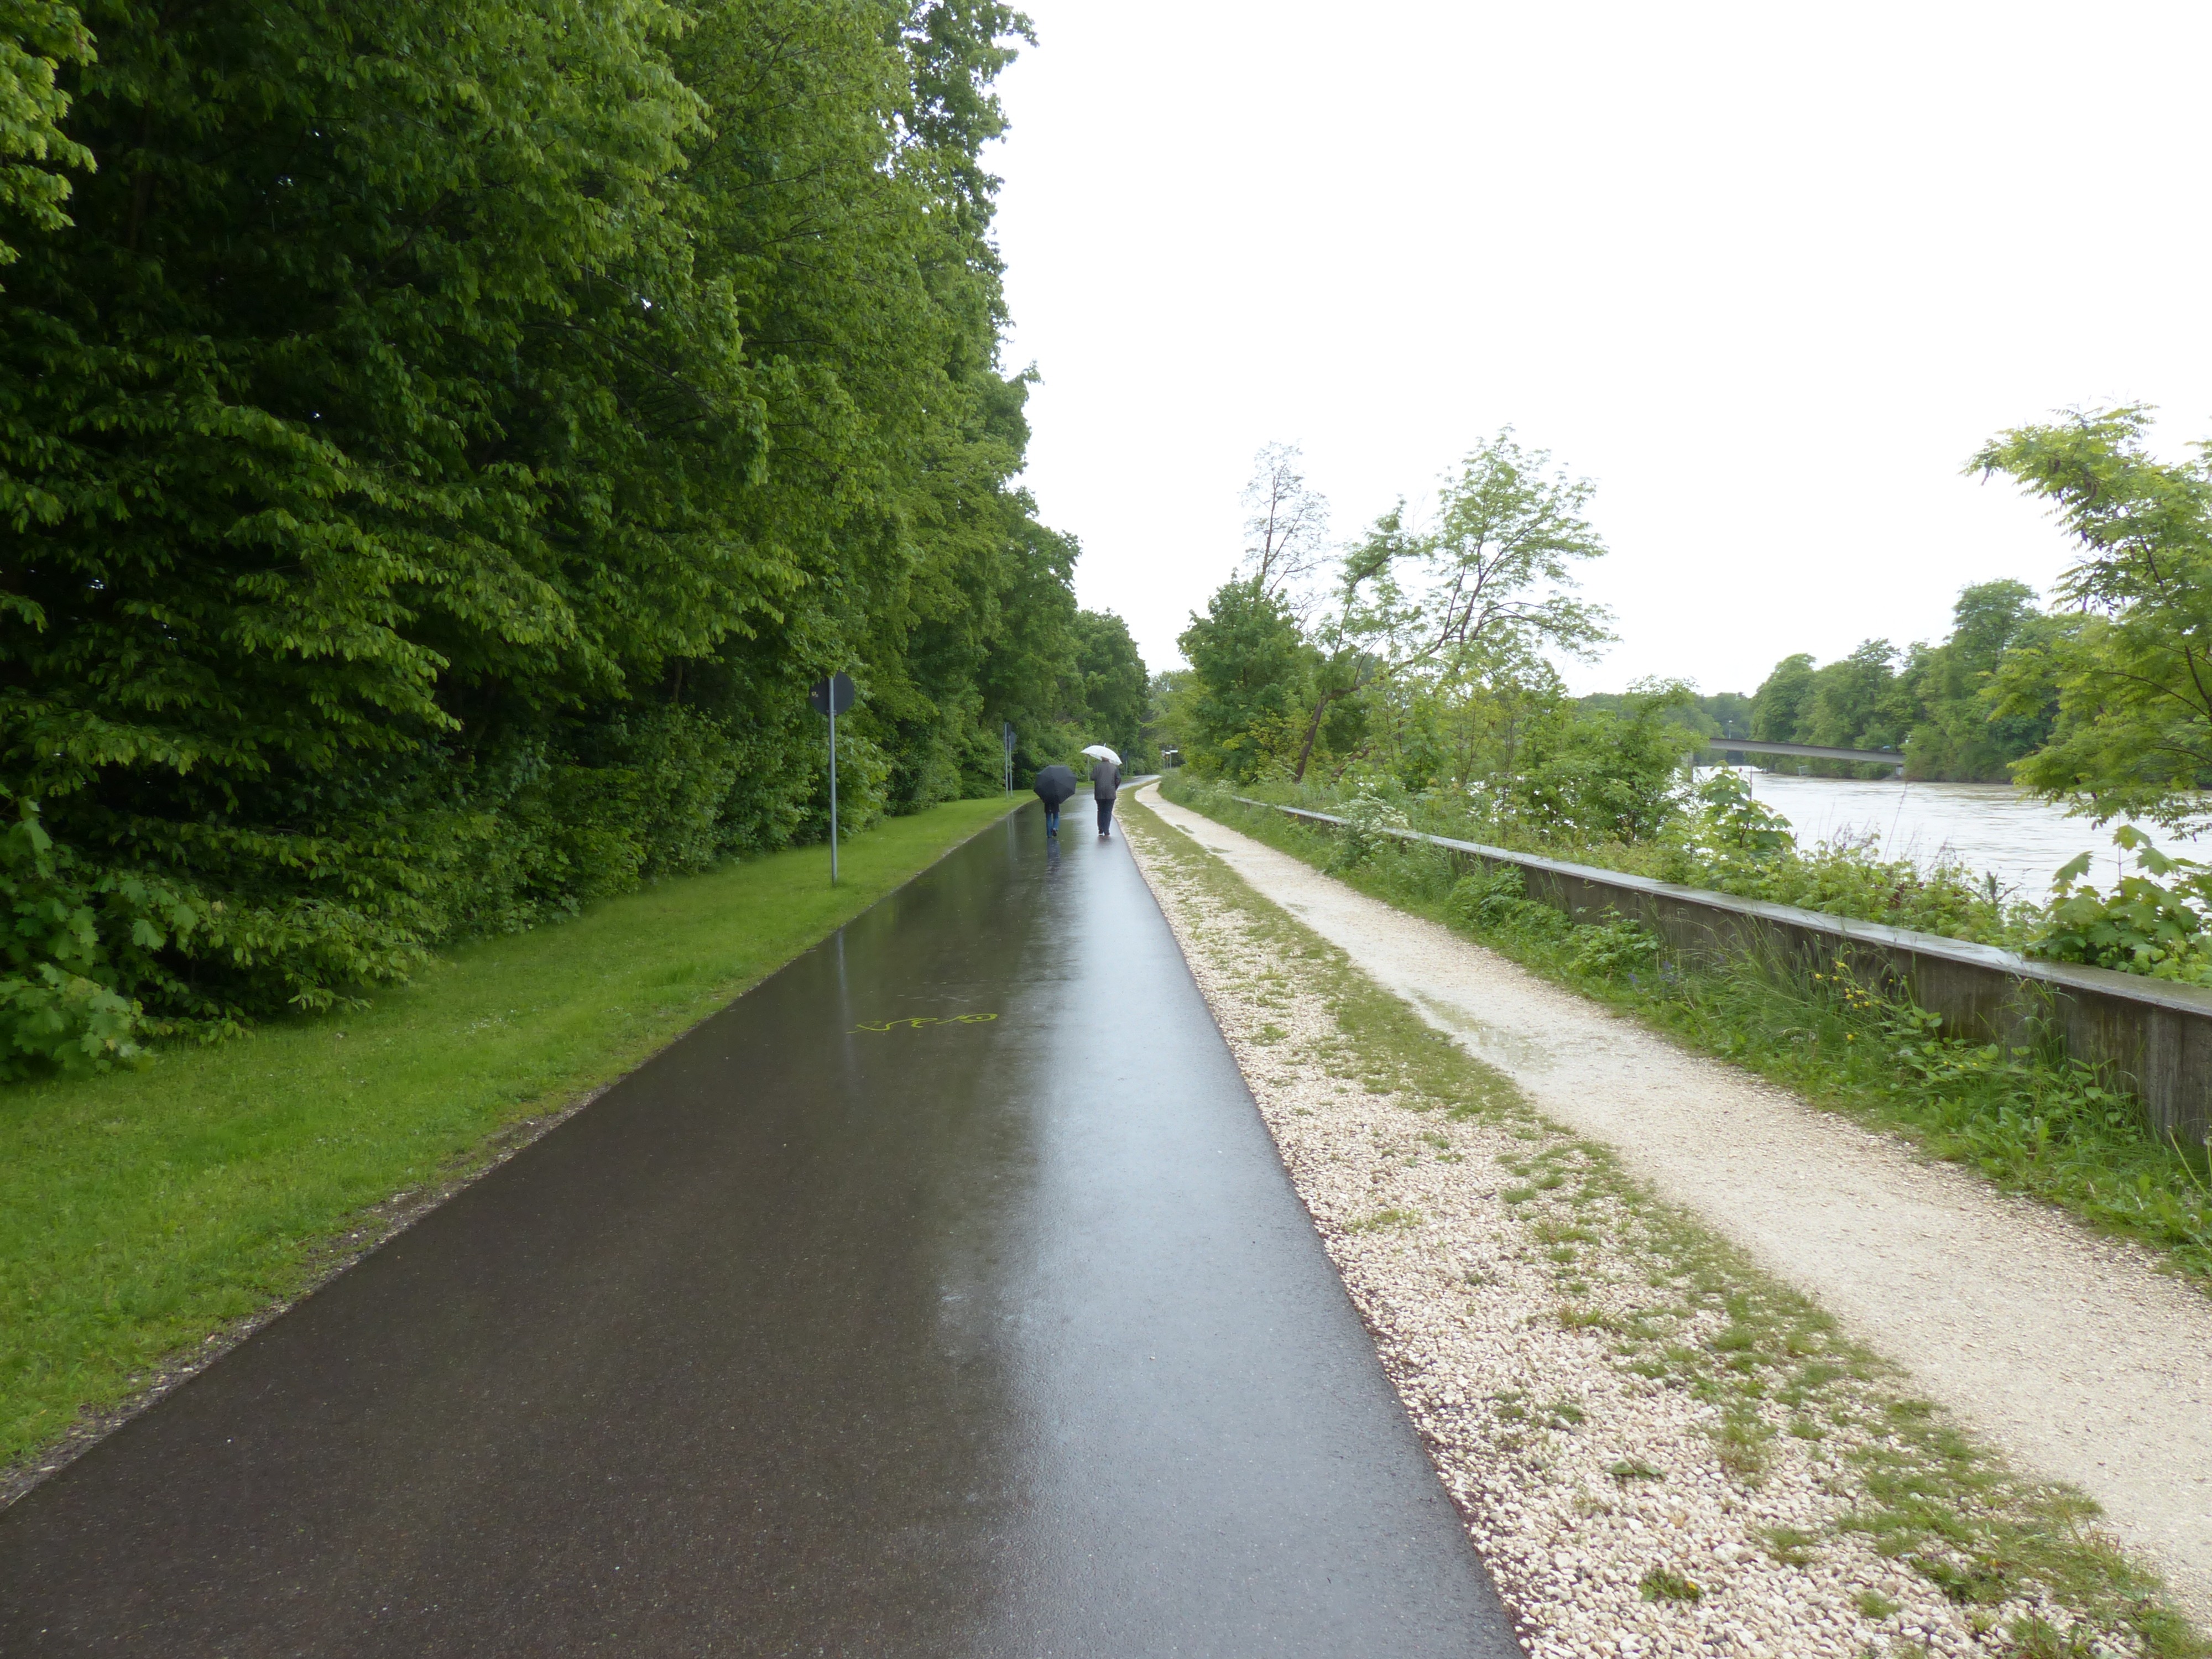
tree, road, rain, run, wet, river, canal, walkway, walk, umbrella, child, human, lane, waterway, mother, infrastructure, go, ditch, precipitate, personal, rainy weather, horrible, trueb